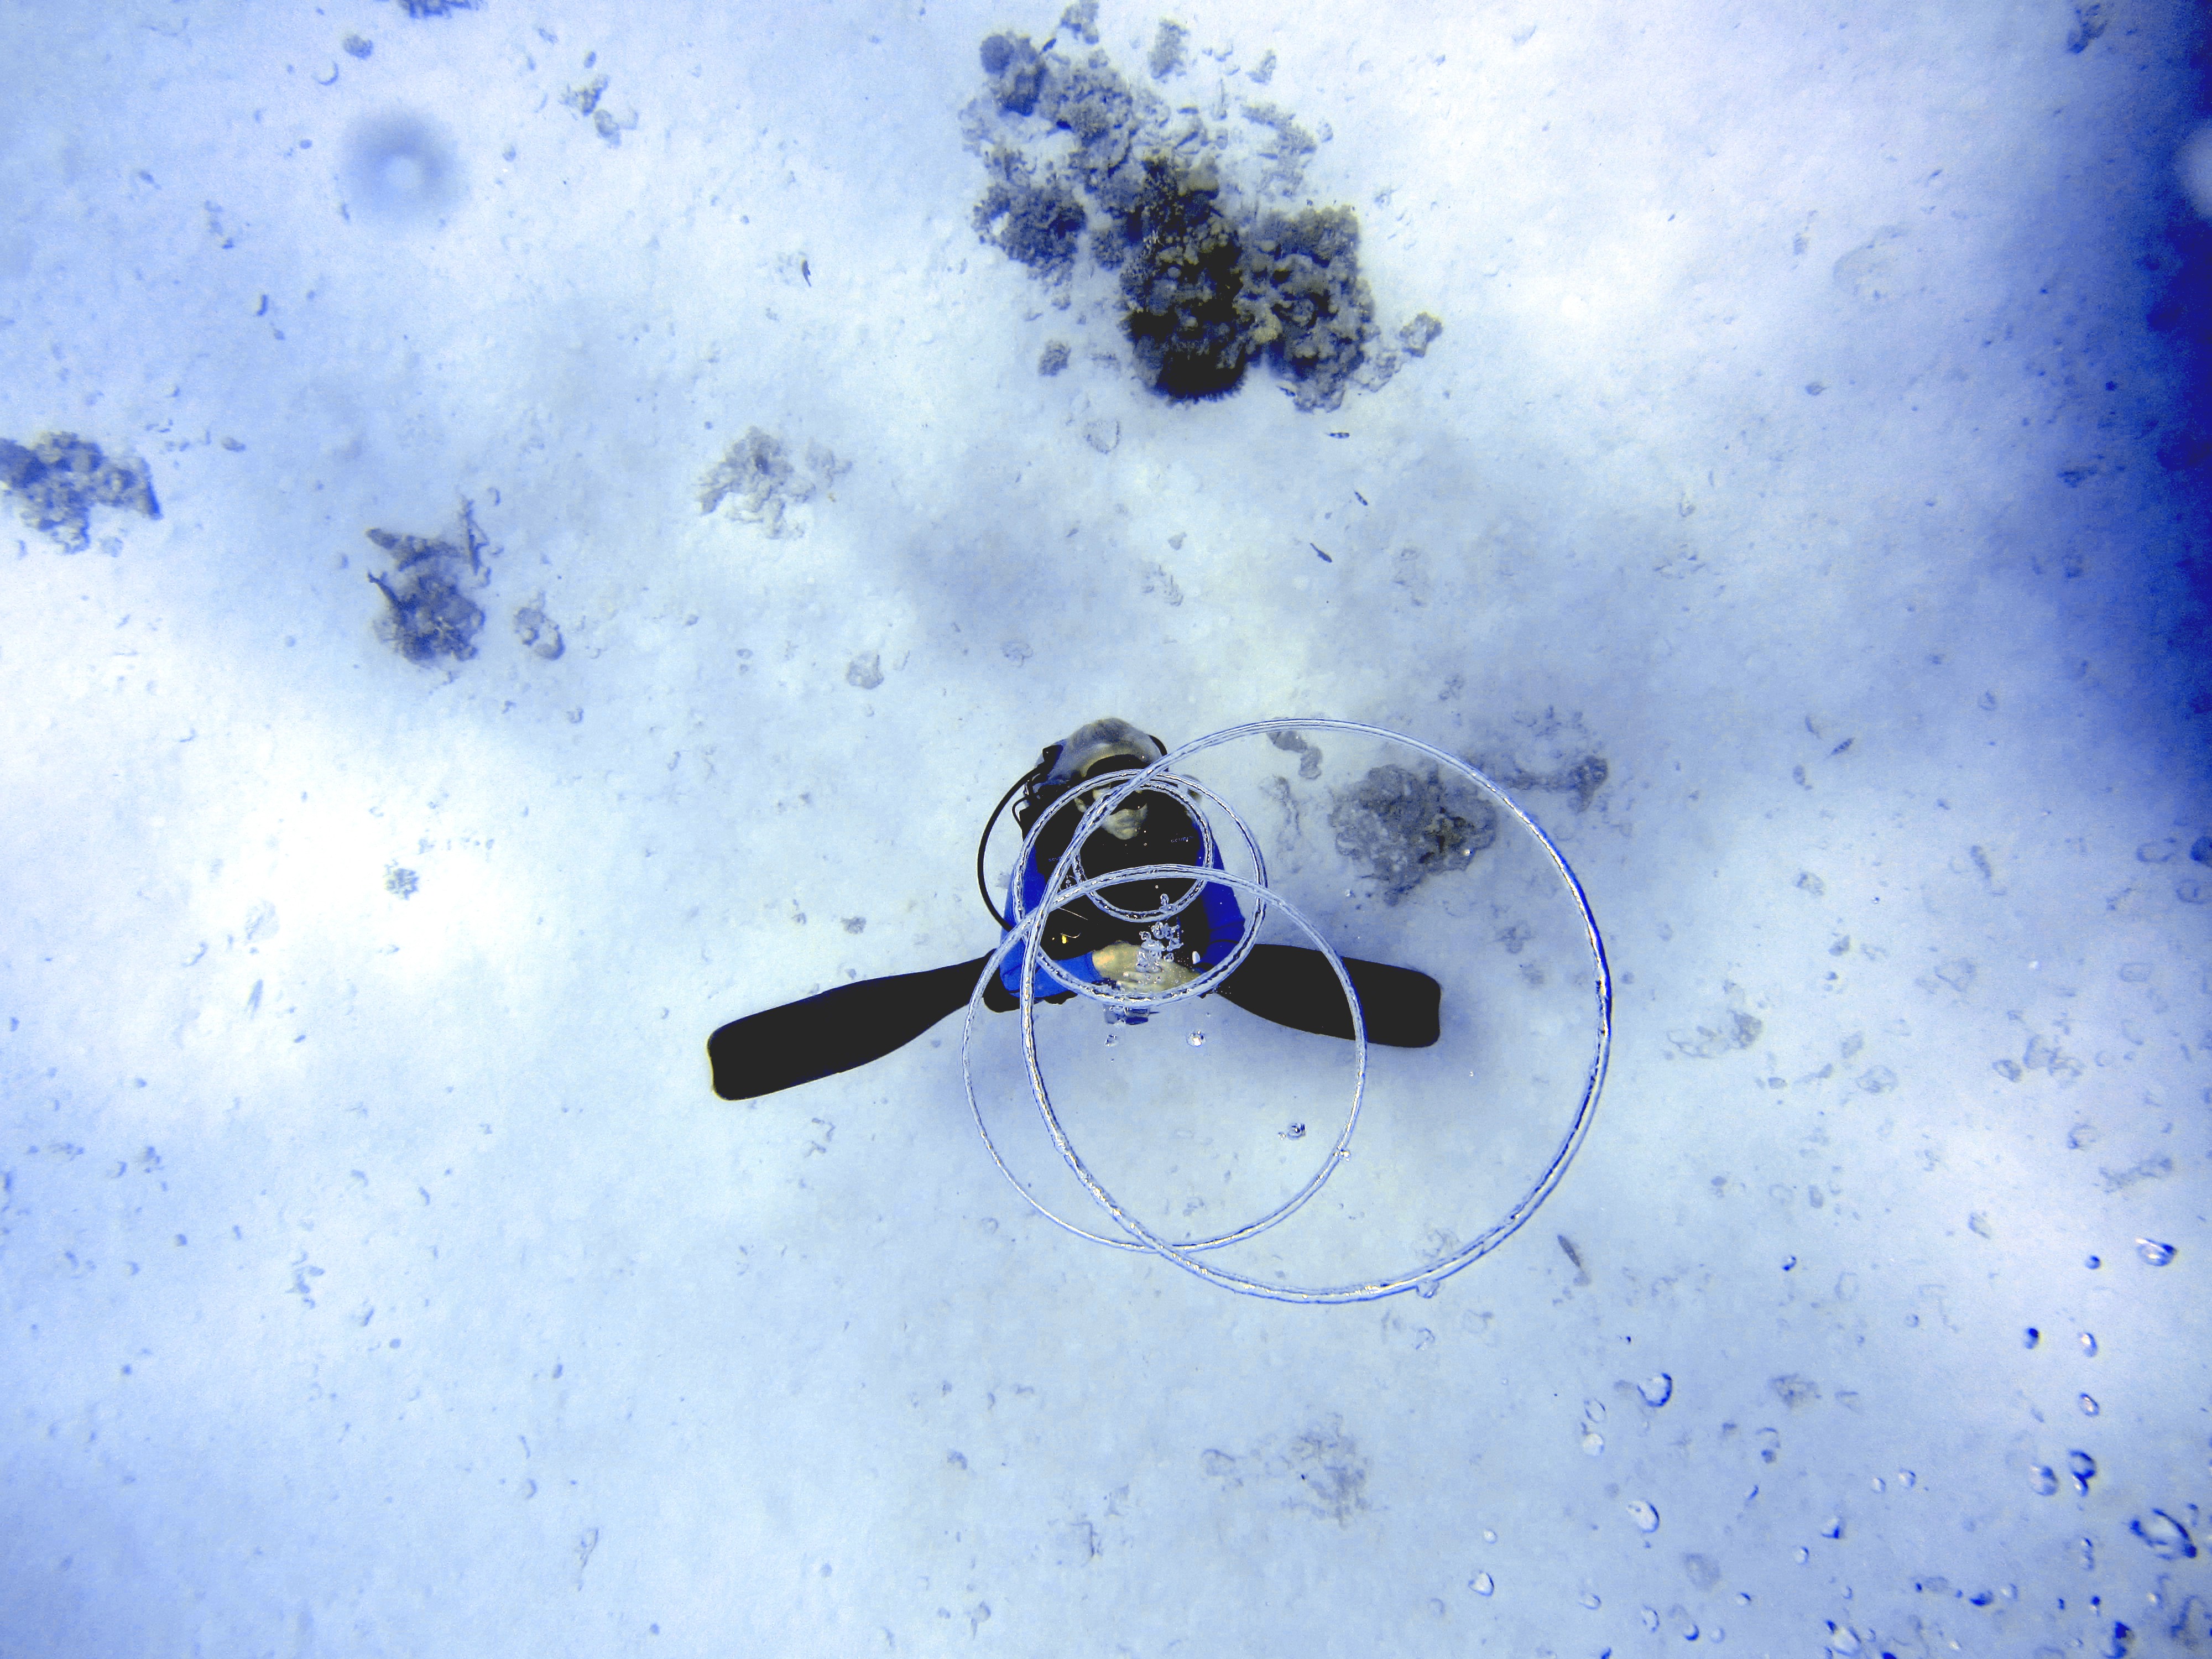
sea, snow, diving, underwater, blue, circle, breath, divers, macro photography, kringel, computer wallpaper, ozan, air swirls